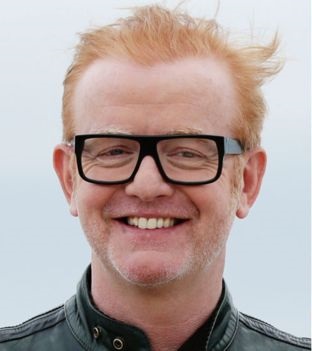
Gender: men